Lebanese wine

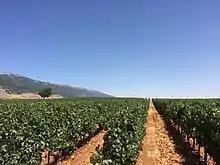
Château Marsyas vineyards

What makes Lebanon's winemaking regions stand out from other countries is the altitude, with grapes grown at the highest elevations in the Northern Hemisphere, ranging from 900 to 2,400 meters. In addition to Lebanon's mountainous region, the country boasts diverse topography, including mountains, valleys, and coastal plains, which create a wide range of microclimates ideal for grape cultivation. This gives the country three distinctive viticultural climates: